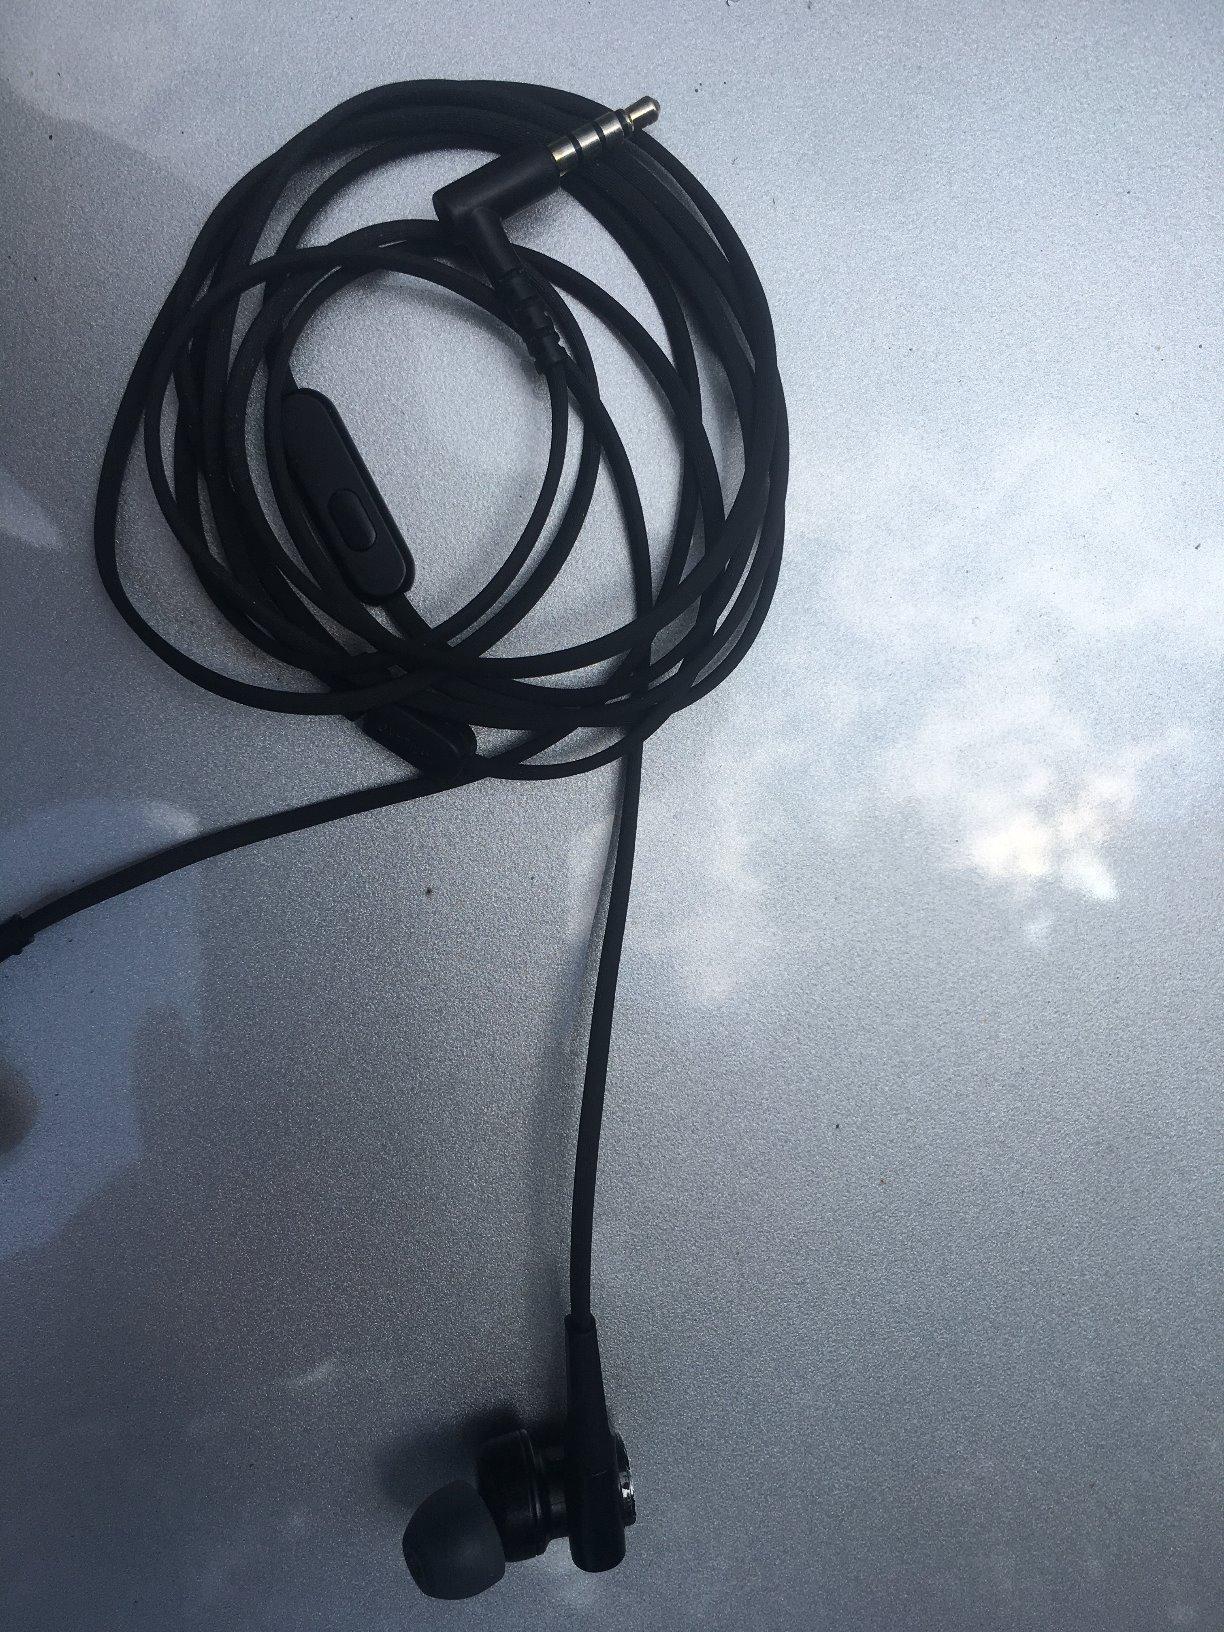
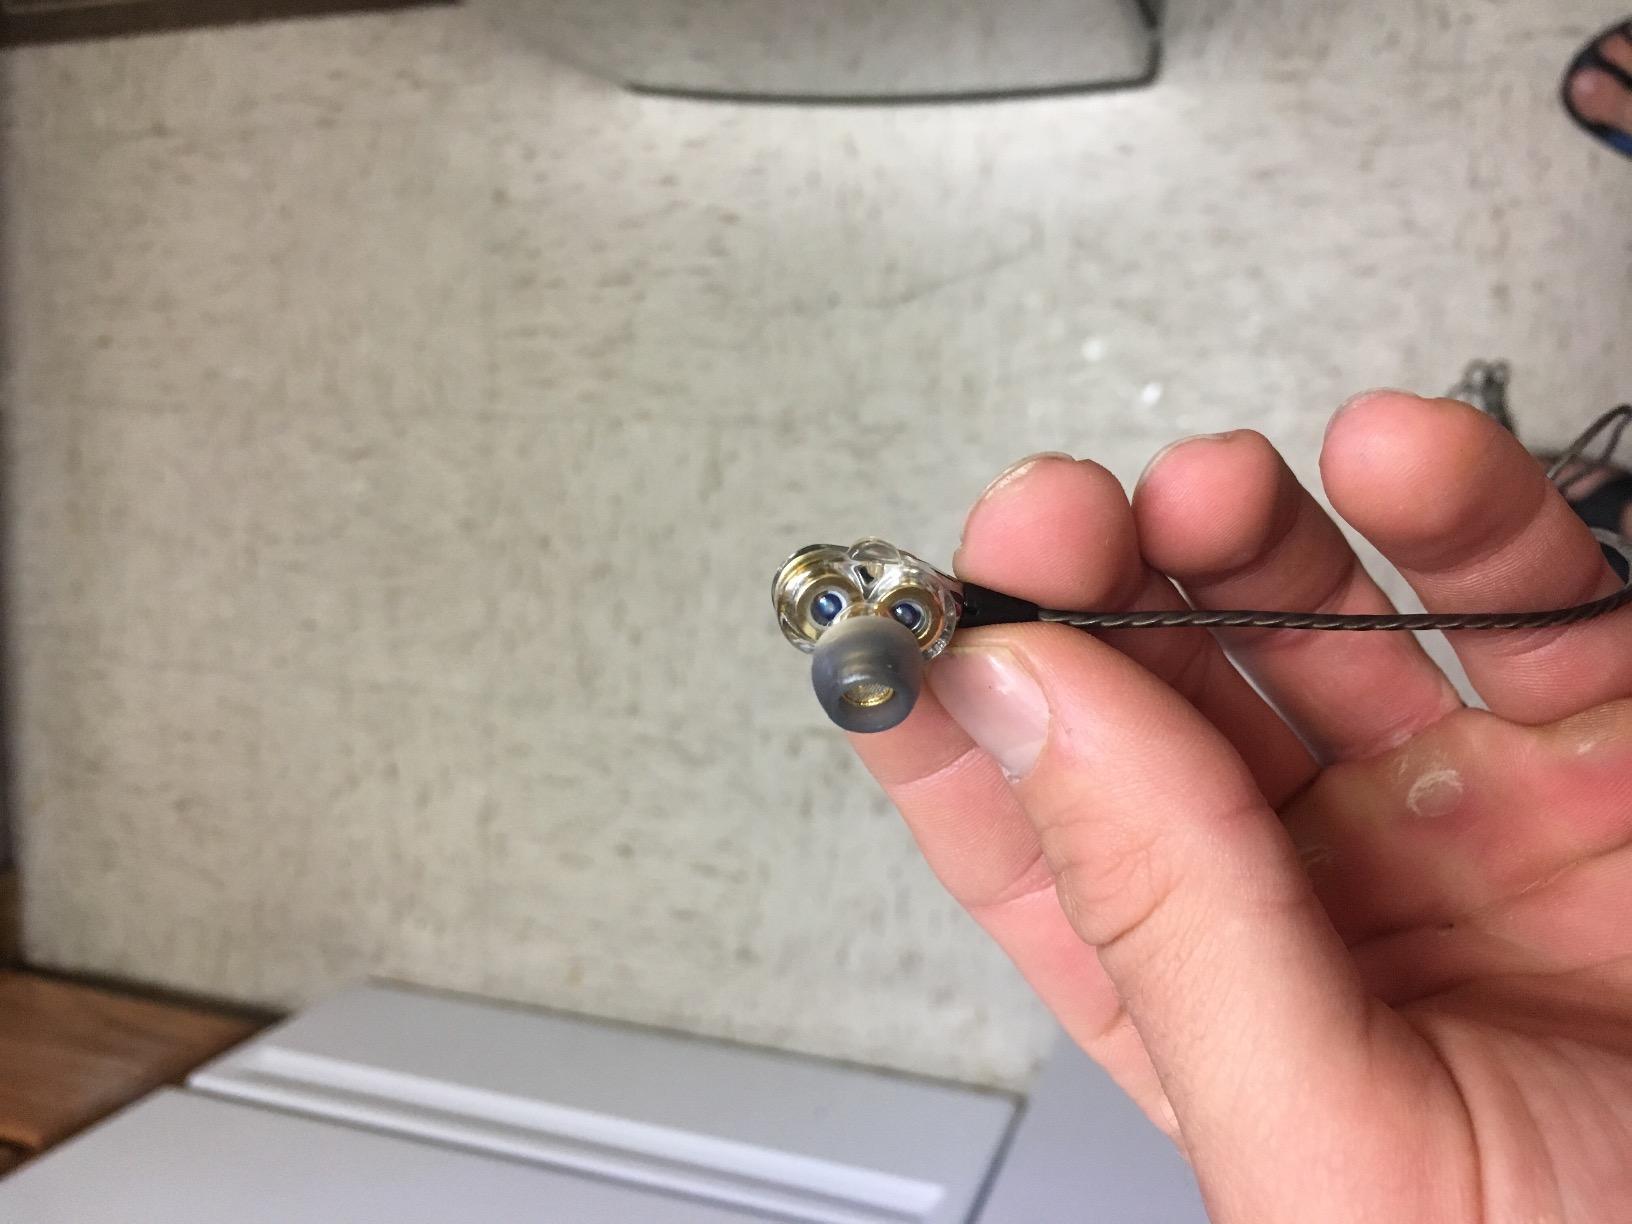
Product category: headphones
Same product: no